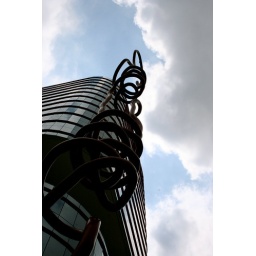
flying in the clouds